Enfield Chase

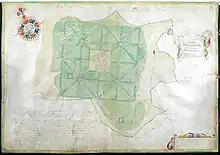
"A Plan of Enfield Chase in the County of Middlesex Survey'd by Joel Gascoign, by the order and advice of H. Westlake. Esqr. Survr. A scale of 10 furlongs." 1700.

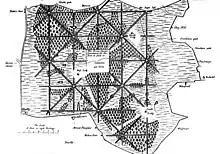
Map from Hugh Westlake's survey of Enfield Chase in 1700

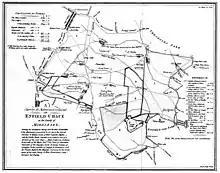
"A Survey and Admeasurement of Enfield Chase in the County of Middlesex" by F Russell and Richard Richardson, 1776/77.

Enfield Chase is an open space in the London Borough of Enfield, North London. Historically, the name applied to a large common occupying the western part of the ancient parish of Enfield, extending from Monken Hadley in the west to Bulls Cross in the east, and from Potters Bar to Southgate.